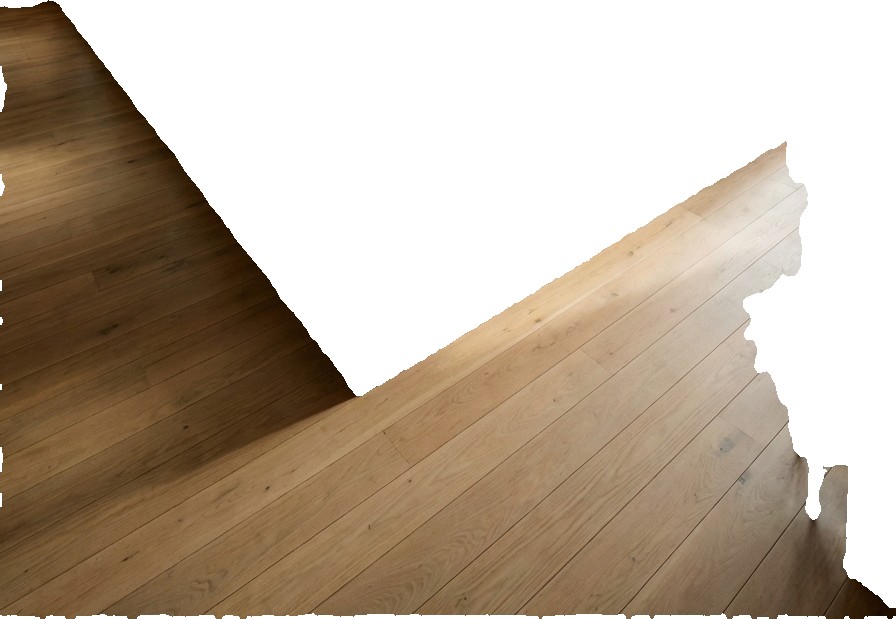
Surface category: floors